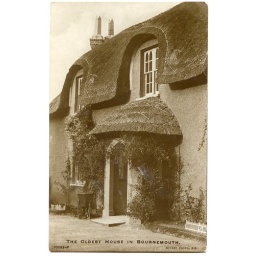
The SECOND oldest house then standing in Bournemouth. J. E. Beale postcard, postally unused.